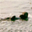
Label: otter